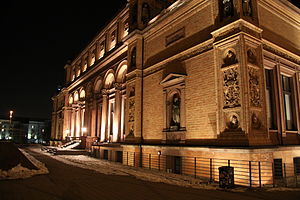
Hamburger Kunsthalle
Schirrmacher/Hudes røde murstensbygning om natten
Hamburger Kunsthalle er et kunstmuseum i Hamborg, Tyskland. Kunstmuseet fokuserer på malerier fra Hamborg i det 14. århundrede, malerier af hollandske og flamske kunstnere i det 16. og 17. århundrede, franske og tyske malerier fra det 19. århundrede og moderne kunst. Det består af tre sammenhængende bygninger beliggende i byens centrum, tæt ved Hamburg Hauptbahnhof og søen Binnenalster.